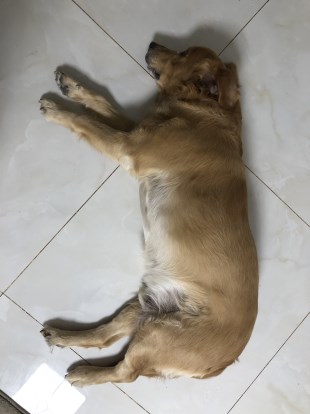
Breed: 5355-n000126-golden_retriever